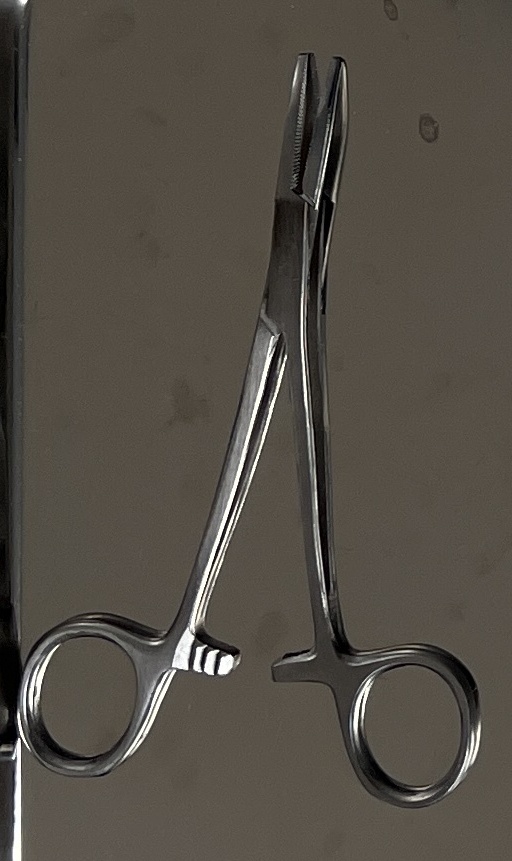
Hinged instrument state: open